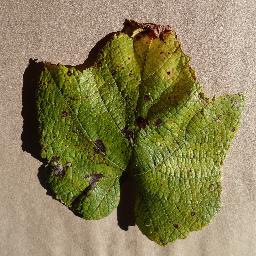
Label: Grape___Leaf_blight_(Isariopsis_Leaf_Spot)